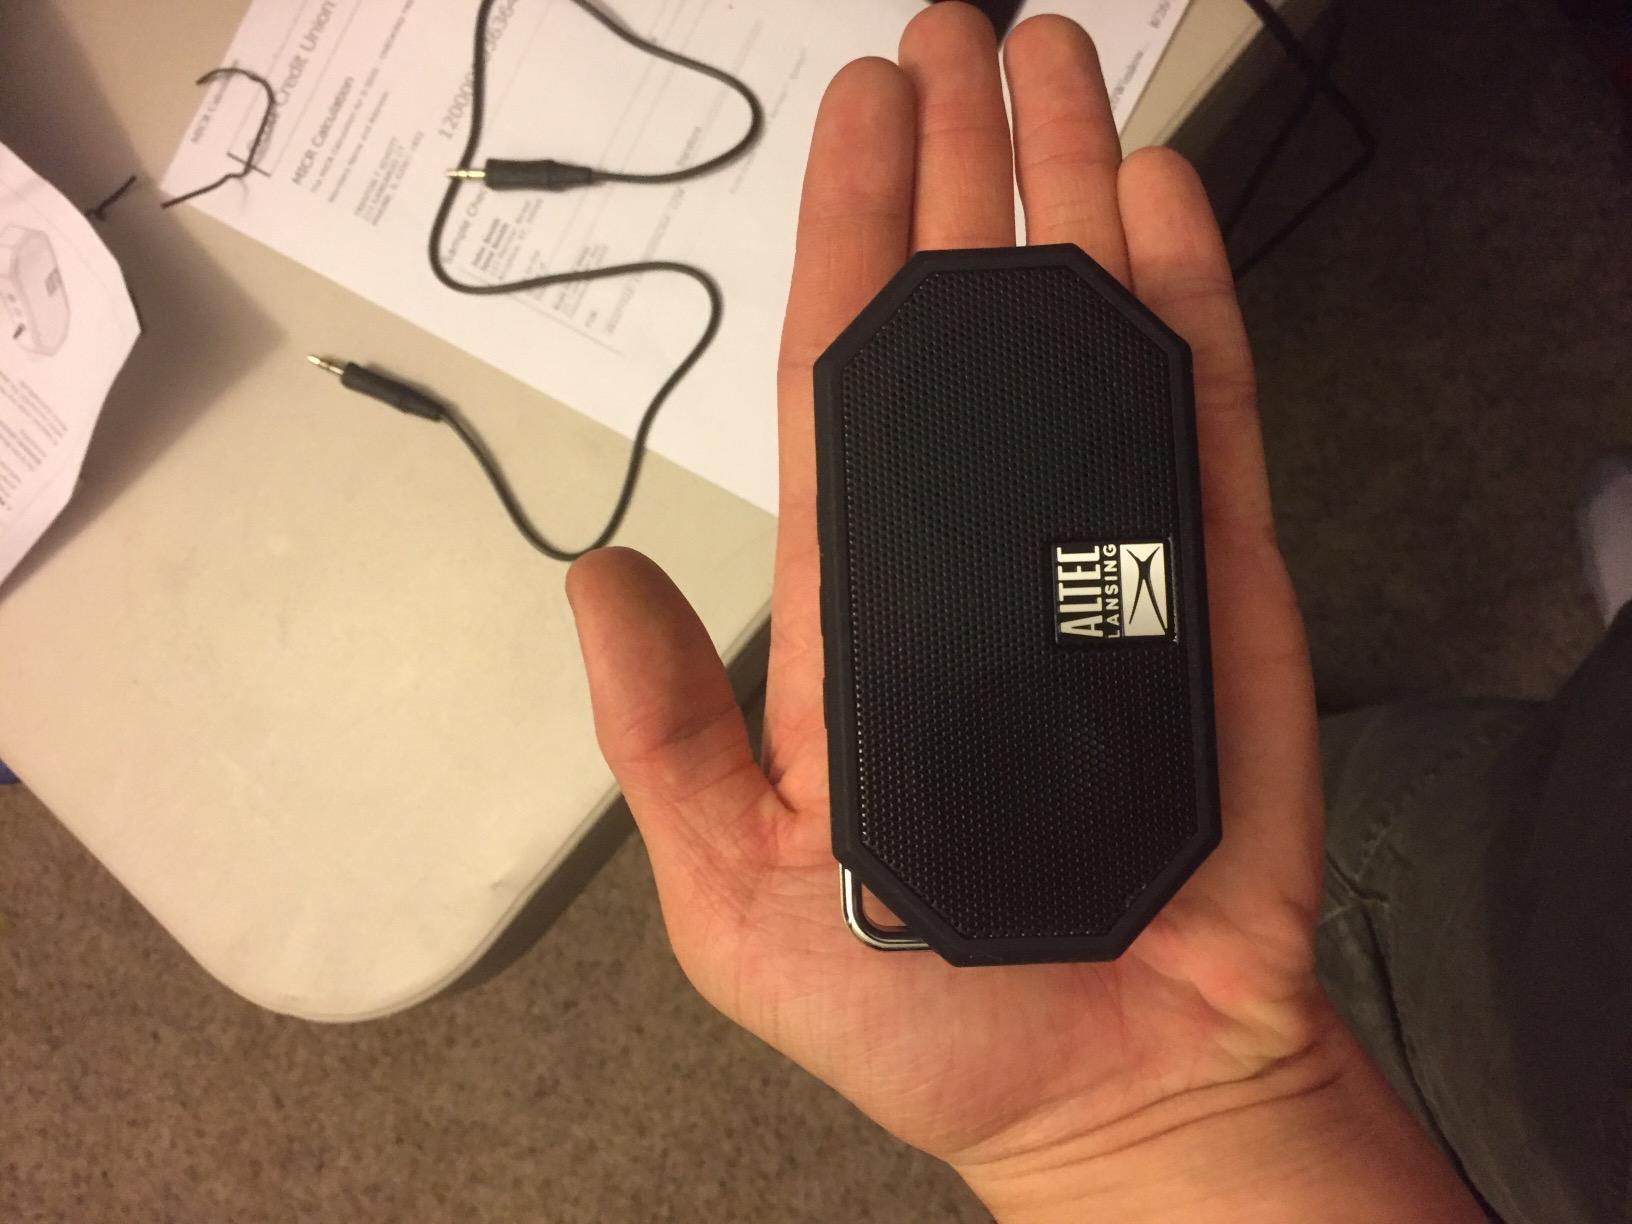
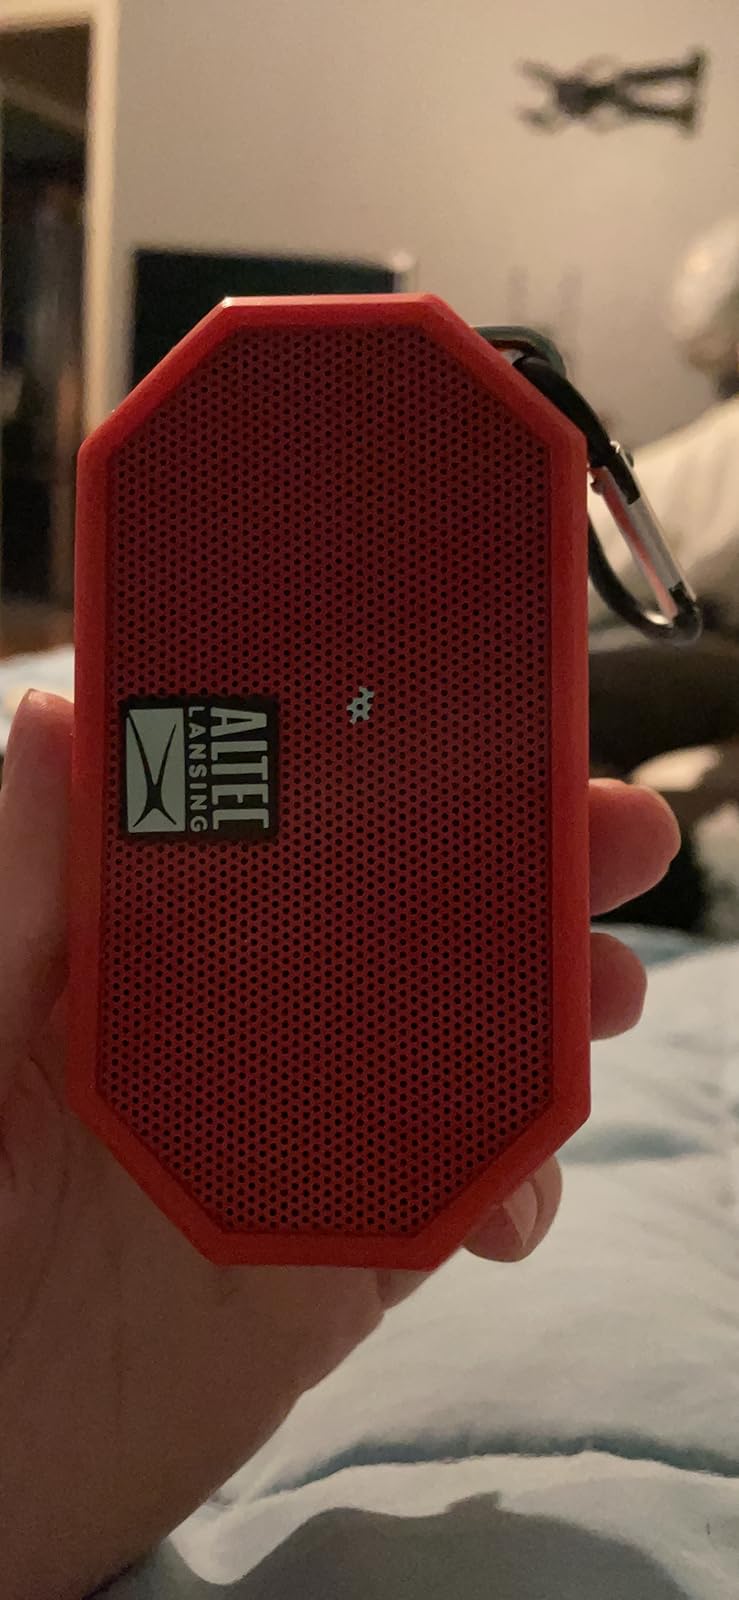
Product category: speaker
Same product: no